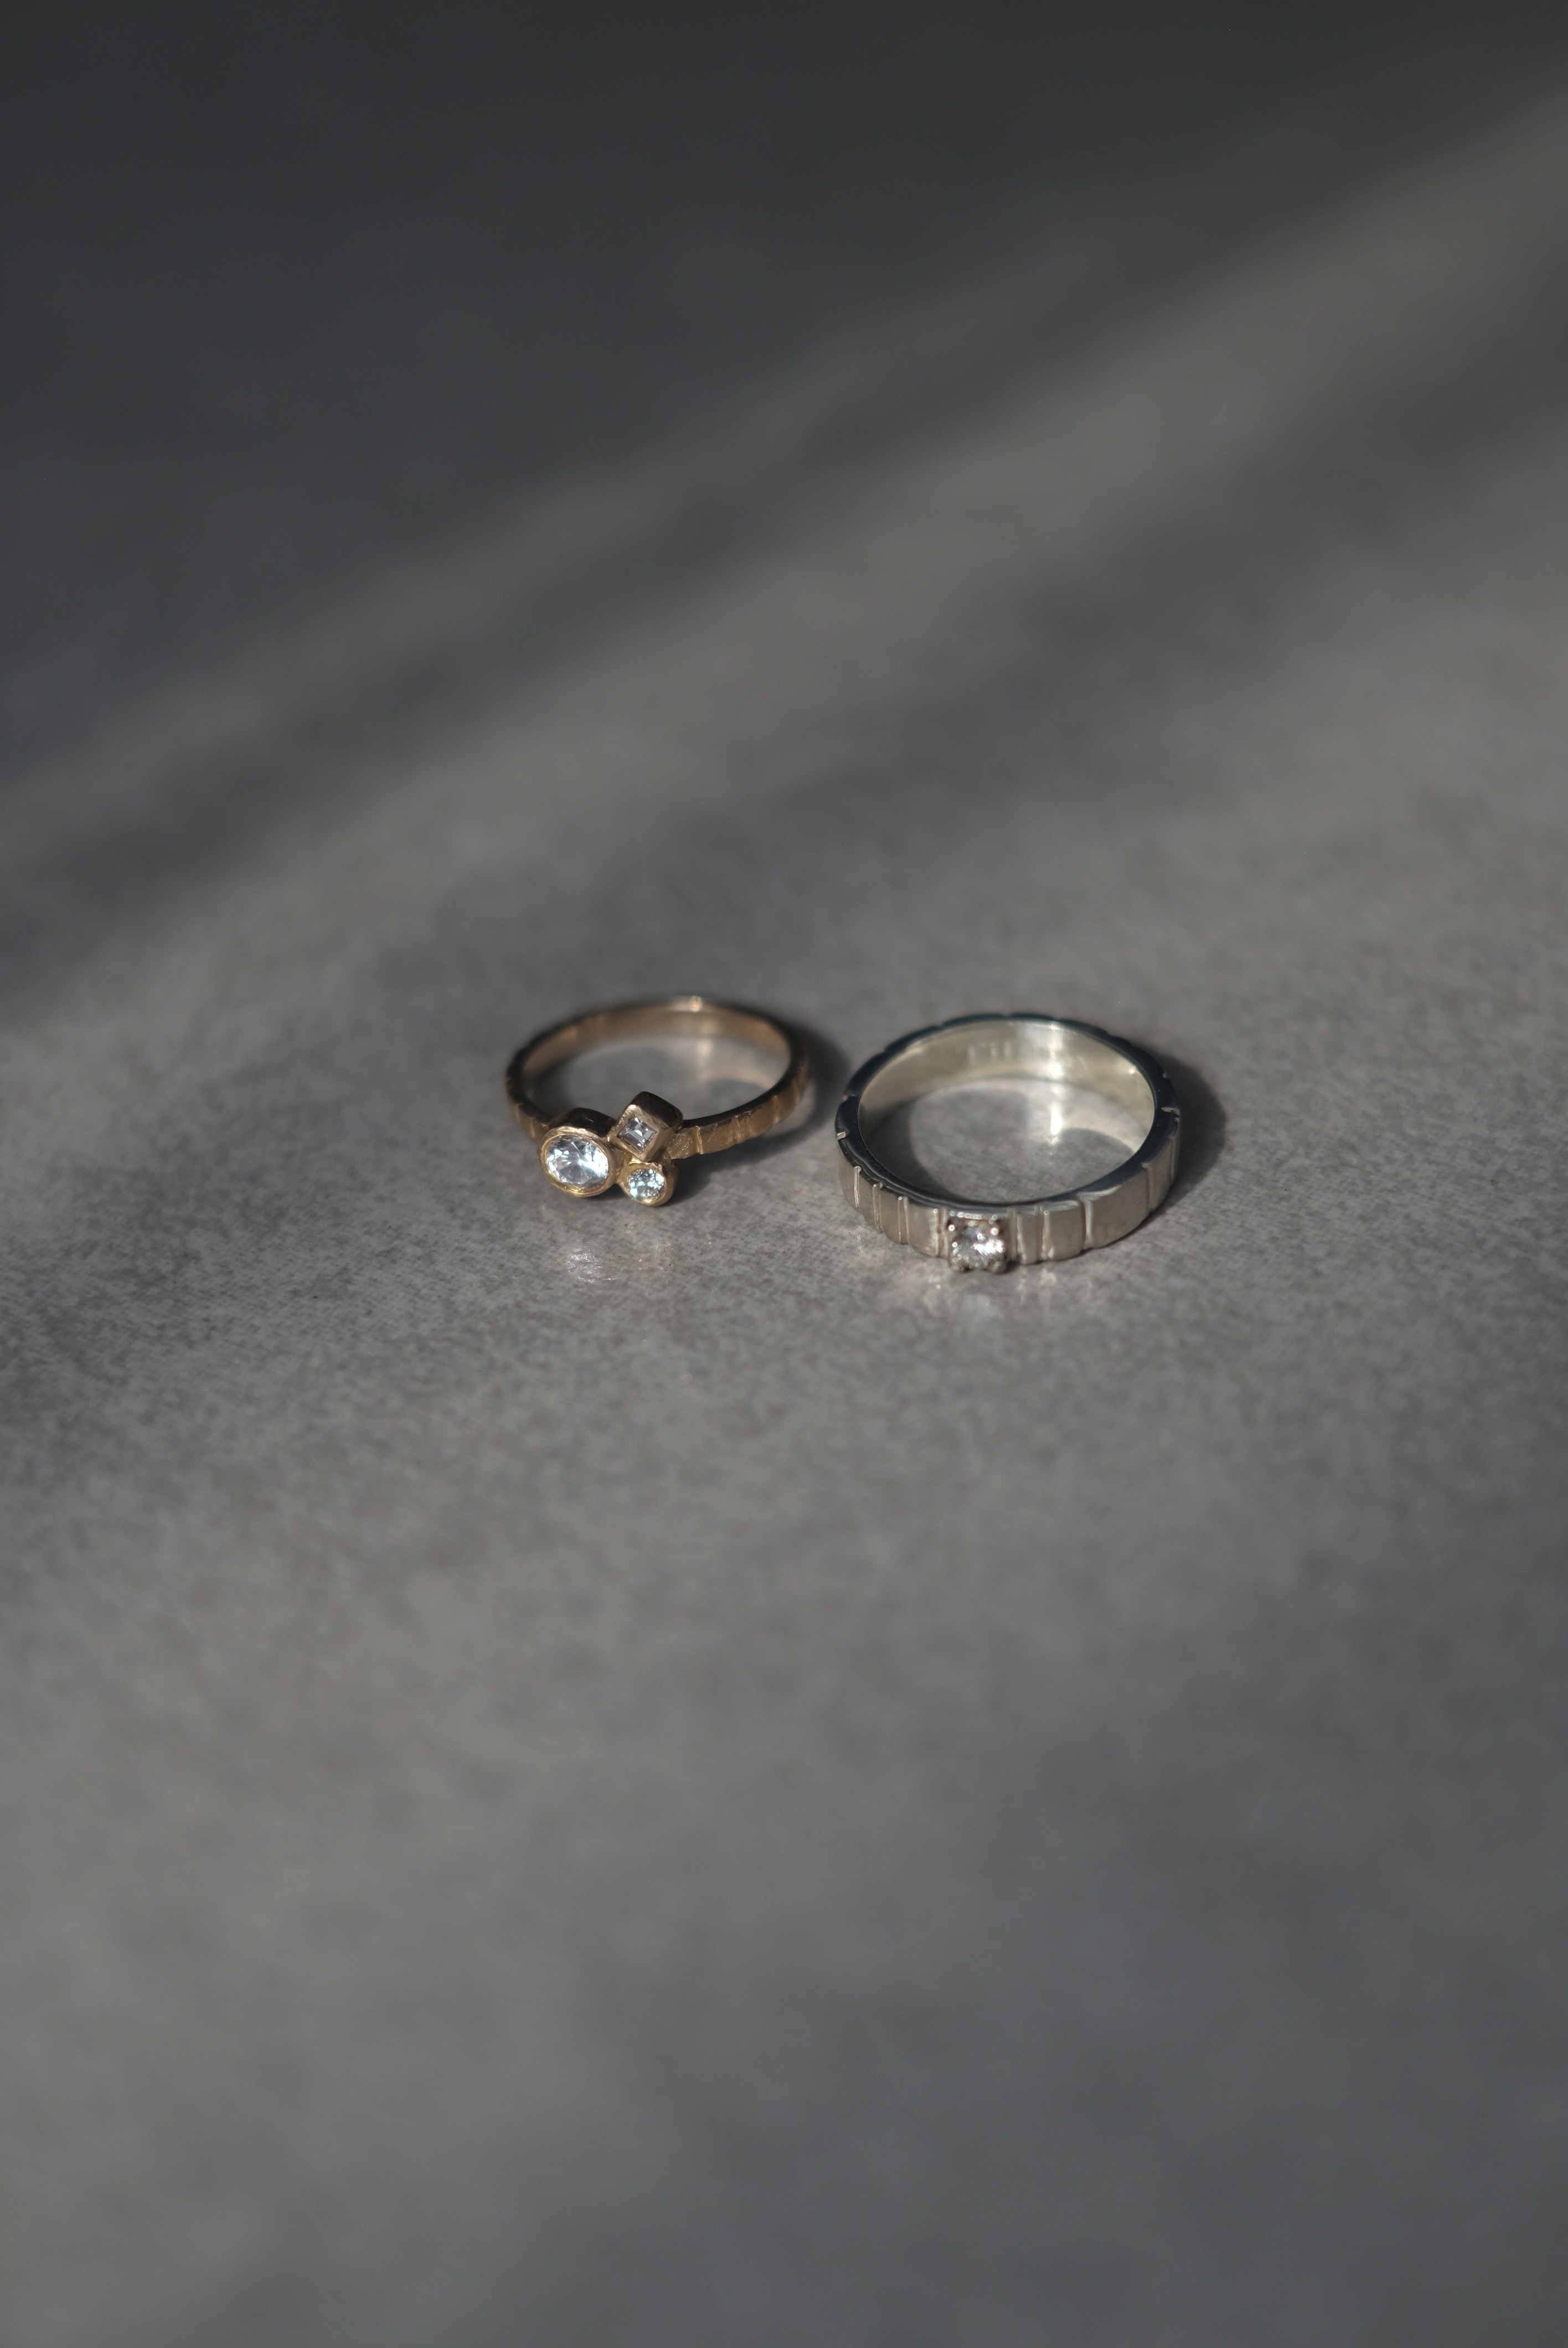
sports, liquid, body jewelry, wedding ring, silver, wedding ceremony supply, jewellery, moisture, ring, circle, metal, fashion accessory, drop, natural material, platinum, macro photography, flash photography, electric blue, gemstone, titanium, font, still life photography, Pre engagement ring, Transparent material, darkness, Titanium ring, wood